March 23 Movement

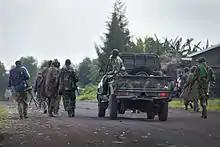
M23 fighters loyal to Bosco Ntaganda advance along the road towards Goma, as MONUSCO monitor a gathering of armed individuals north of the city in March 2013

The rebels were active in North Kivu province, fighting government forces in the Rutshuru and Masisi territories. On 6 June 2012 a Congolese spokesman reported that 200 M23 soldiers had died in the mutiny and that over 370 soldiers had surrendered to FARDC, including 25 Rwandan citizens. On 8 July 2012, Colonel Sultani Makenga announced that a government offensive to dislodge the group from their hideouts had failed, and that they had in turn captured several towns towards Goma, the provincial capital.